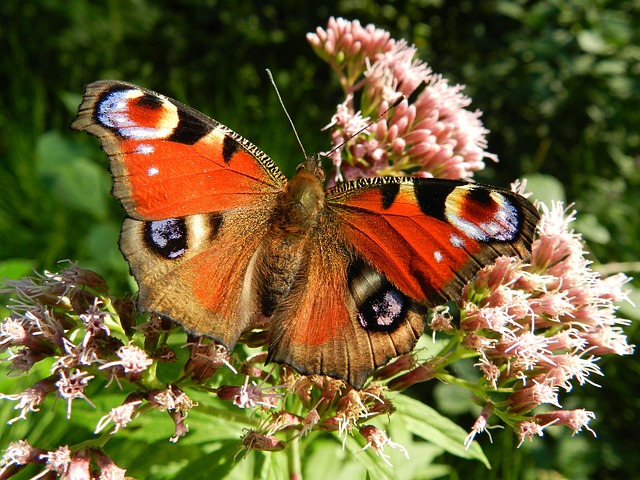
Label: farfalla